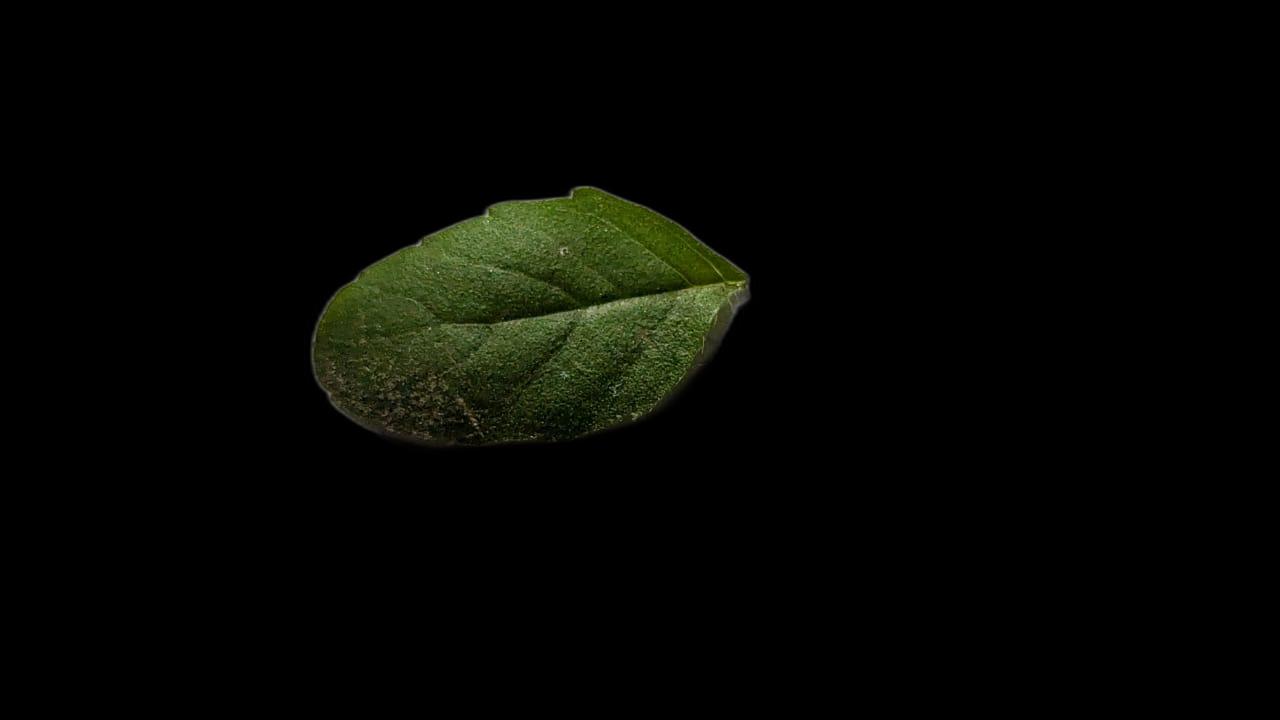
Plant: Tulsi